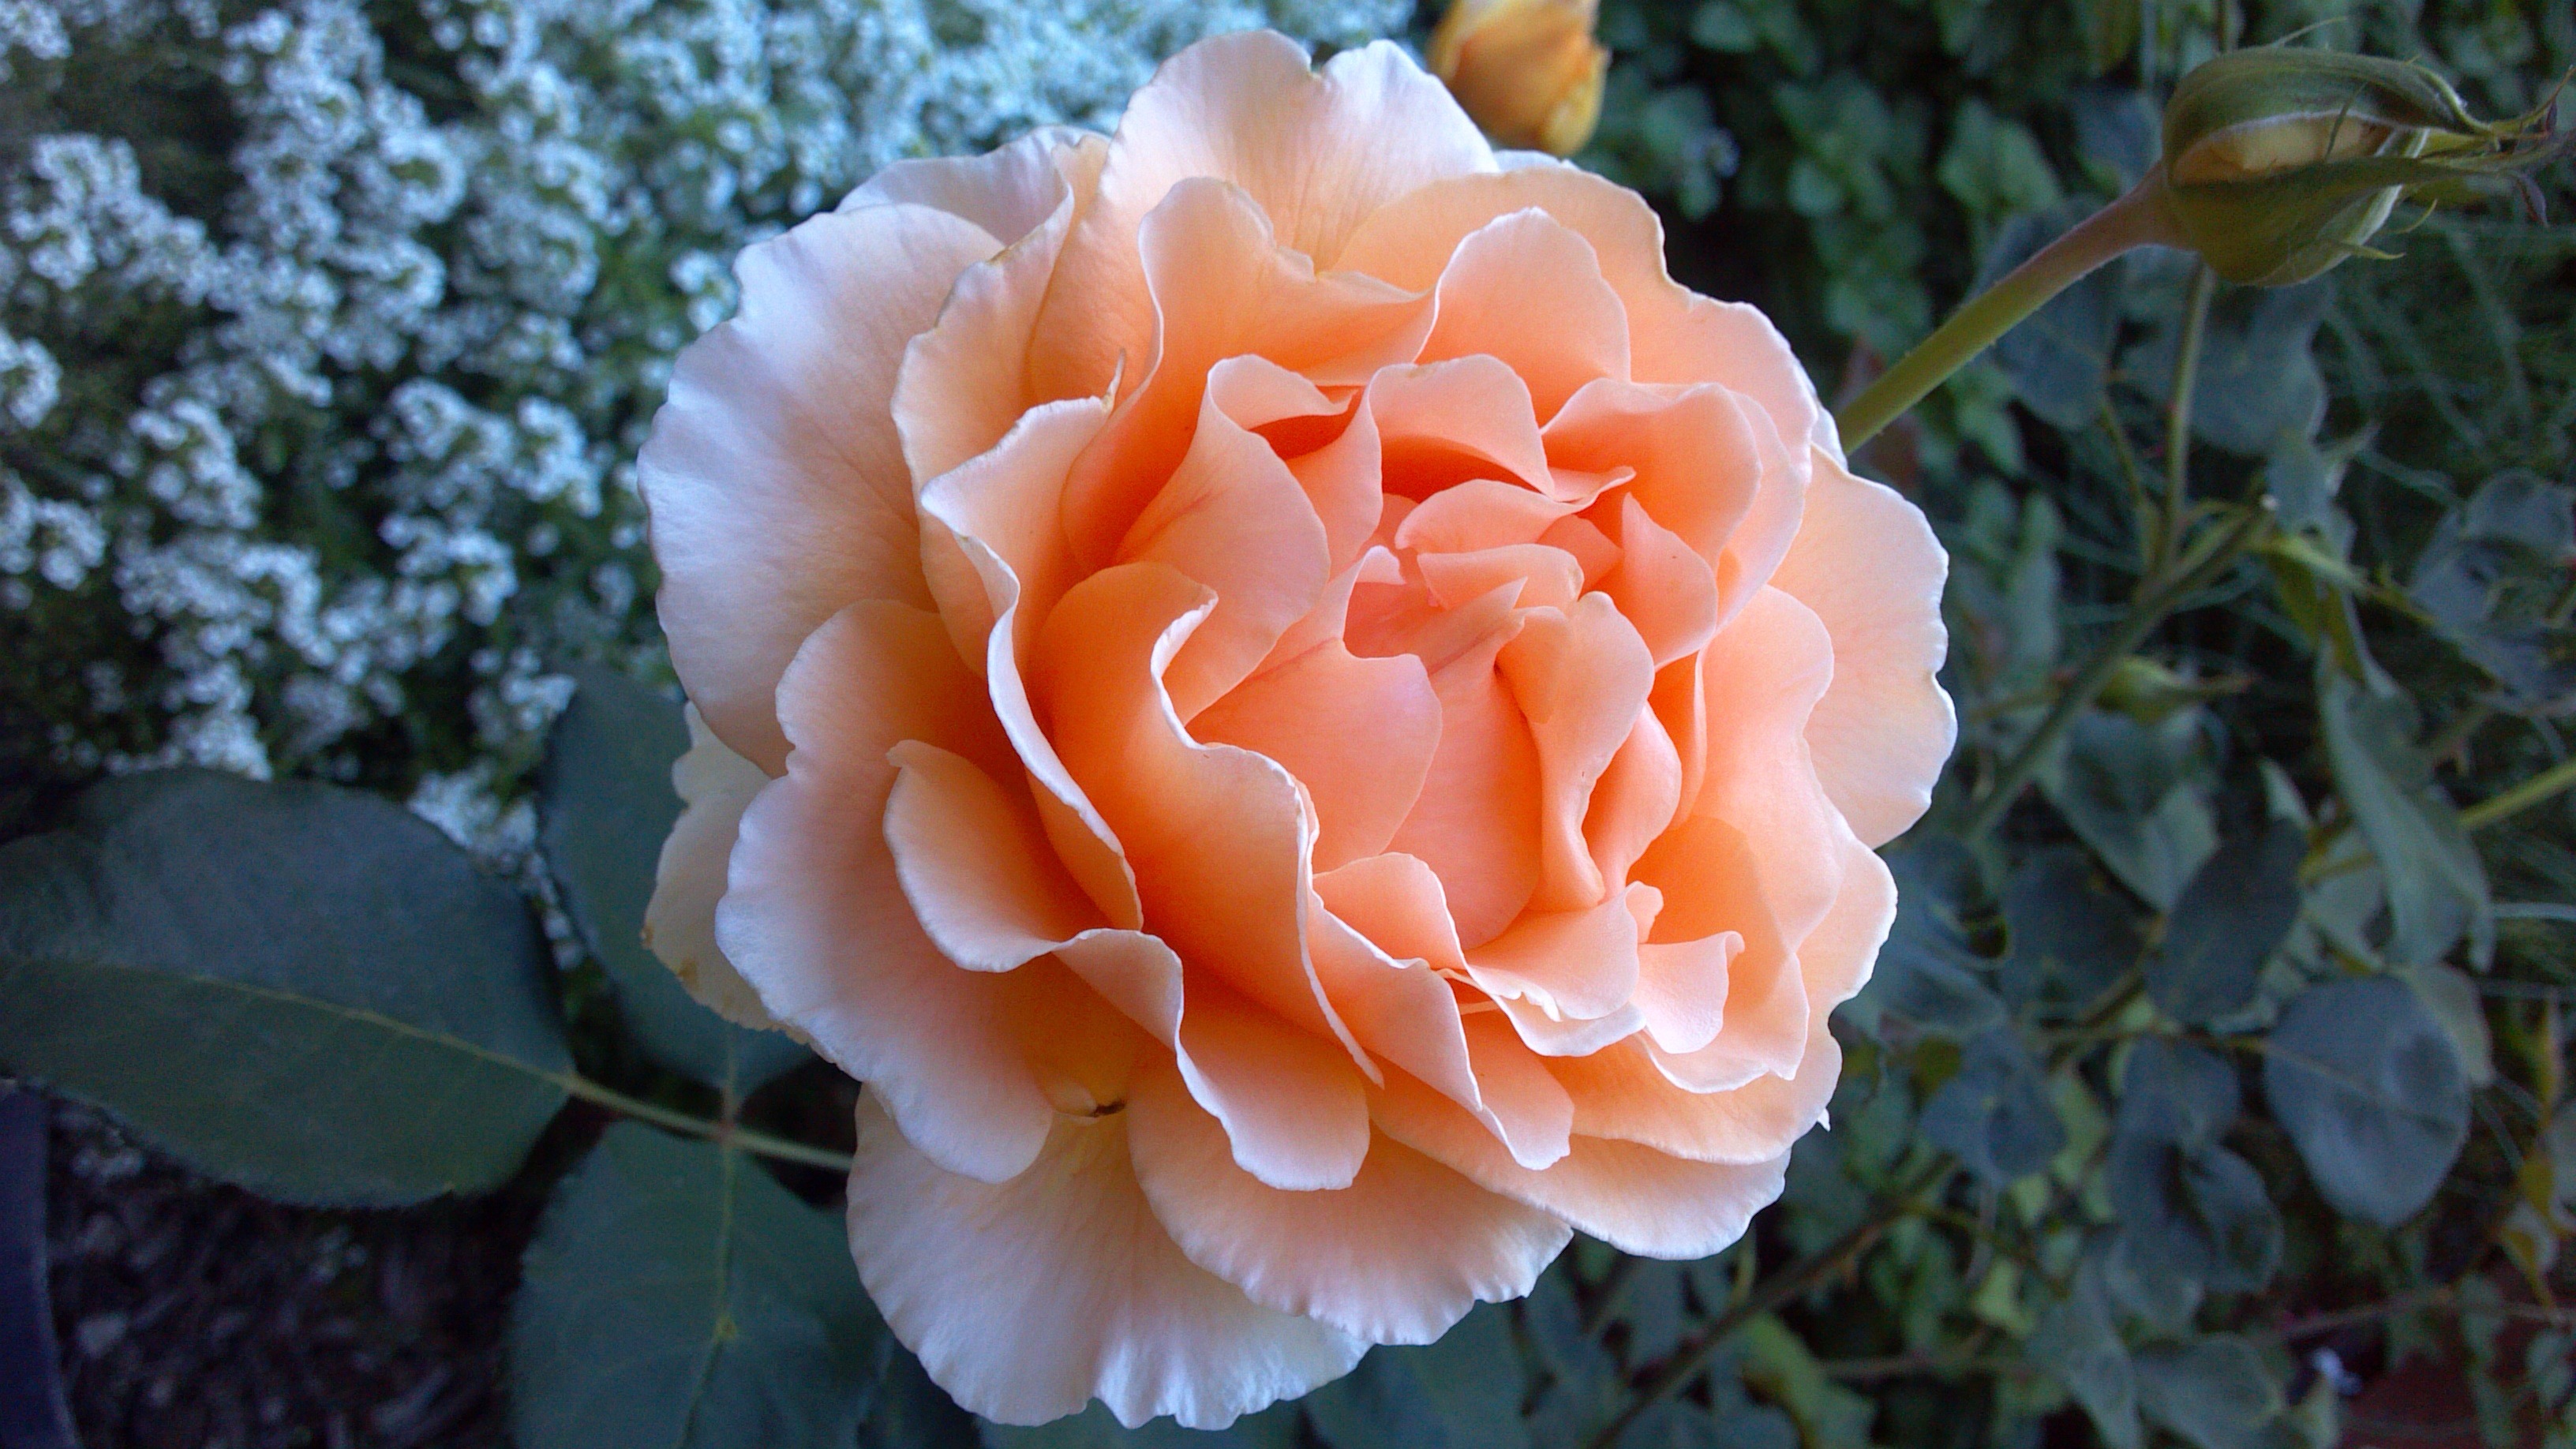
plant, flower, petal, floral, rose, orange, green, botany, blooming, flora, coral, plants, flowers, roses, leaves, lovely, gardening, petals, bright, blossoms, buds, fleurs, gardens, ornamental, blooms, flowering, floribunda, shoots, macro photography, flowering plant, garden roses, rose family, land plant, rose order